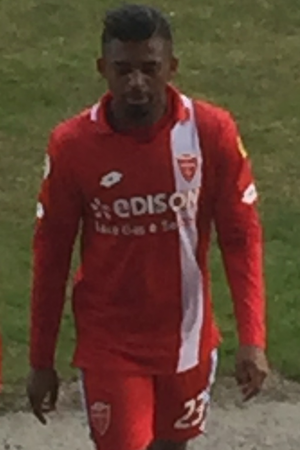
José Ndong Machín Dicombo, surnommé Pepín, né le 14 août 1996 à Bata, est un footballeur international équatoguinéen. Il évolue au poste de milieu relayeur à l'AC Monza.